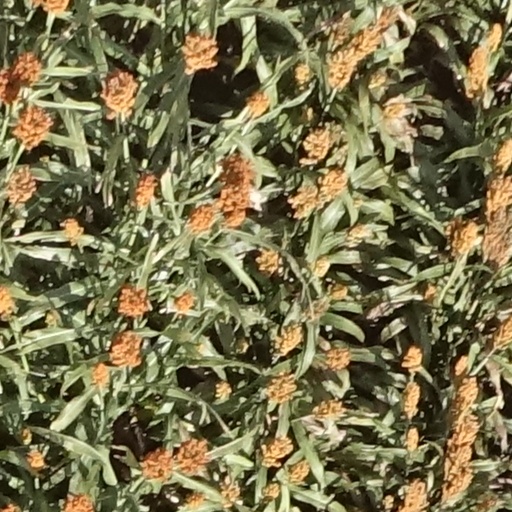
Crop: sorghum